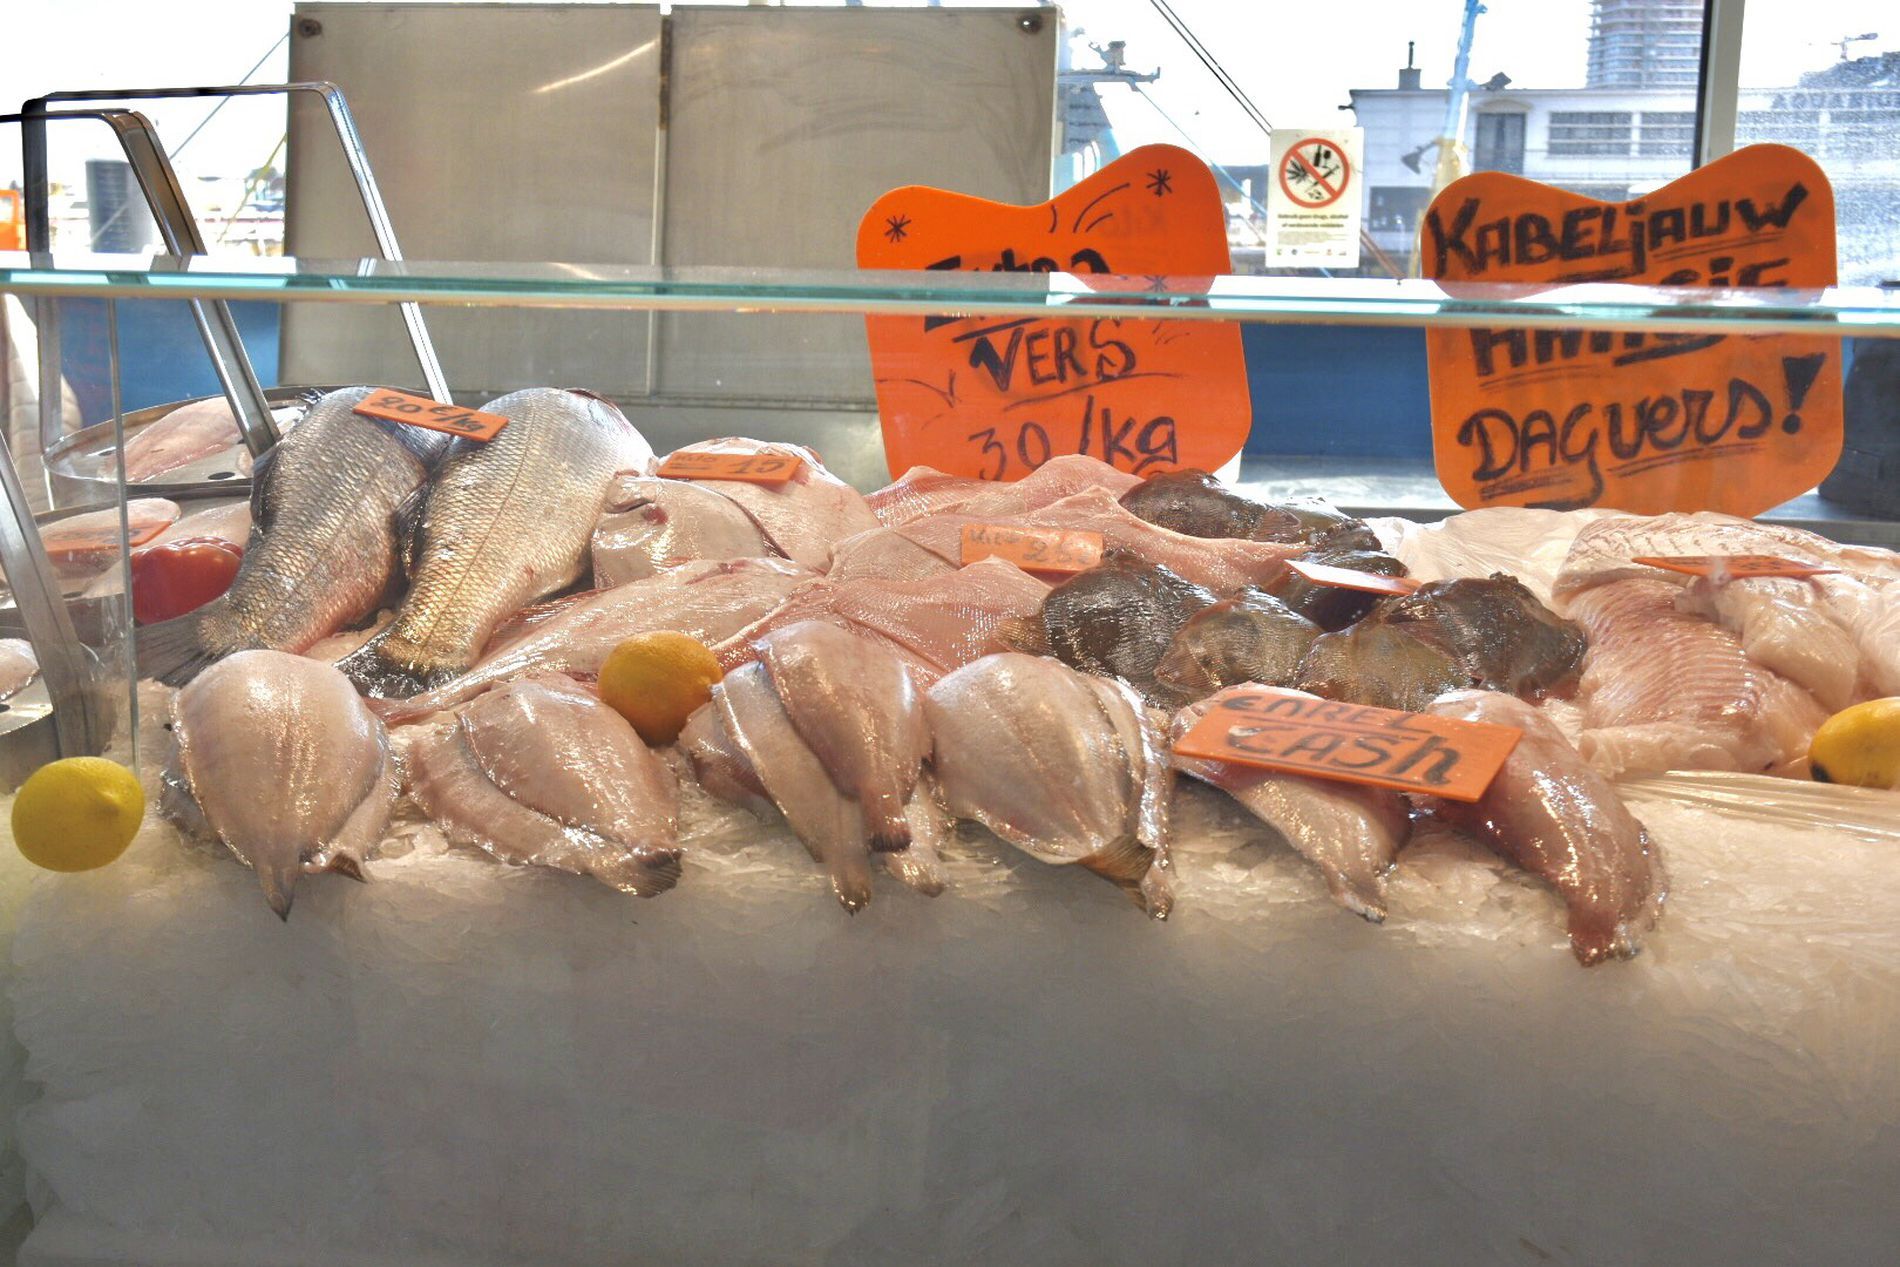
Fresh Seafood Market Display
A shot of a seafood vendor with many fish on display, with Handwritten labels possibly in dutch against a a background seems to be a wall of building
A medium, eye level shot of a seafood vendor, Cool colors visible light orange from the fish is prominent. Indoor lighting on the fish display and medium contrast, The fish are stacked on each other some are whole and some are cleaned while preserved on ice. The background seems to be a harbor, That evokes an authentic mood in the shot.
Labels: Animal, Sea Life, Aircraft, Airplane, Transportation, Vehicle, Fish, Food, Seafood, Ball, Sport, Tennis, Tennis Ball, Market, Halibut, Shop, Clam, Invertebrate, Seashell, Herring, Seafood Vendor, label, background, fishes
Camera: NIKON CORPORATION NIKON D7200
Aperture: F6.3
Exposure: 1/160 sec
ISO: 250
Focal length: 32